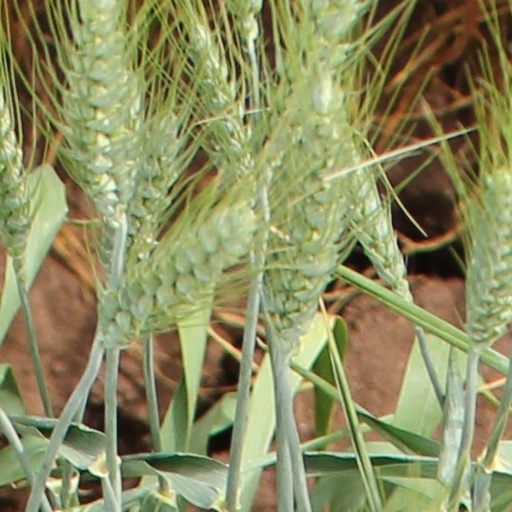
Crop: wheat